Cairo

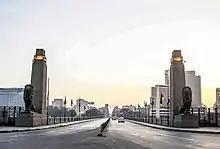
Qasr El Nil Bridge

When the traveller Ibn Battuta first came to Cairo in 1326, he described it as the principal district of Egypt. When he passed through the area again on his return journey in 1348, the Black Death was ravaging most major cities. He cited reports of thousands of deaths per day in Cairo. Although Cairo avoided Europe's stagnation during the Late Middle Ages, it could not escape the Black Death, which struck the city more than fifty times between 1348 and 1517. During its initial, and most deadly waves, approximately 200,000 people were killed by the plague, and, by the 15th century, Cairo's population had been reduced to between 150,000 and 300,000. The population decline was accompanied by a period of political instability between 1348 and 1412. It was nonetheless in this period that the largest Mamluk-era religious monument, the Madrasa-Mosque of Sultan Hasan, was built. In the late 14th century, the Burji Mamluks replaced the Bahri Mamluks as rulers of the Mamluk state, but the Mamluk system continued to decline.